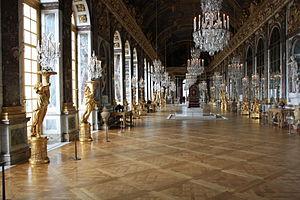
Galerie des Glaces au Château de Versailles à Versailles en France
La galerie des Glaces ou Grande Galerie est une galerie de grand apparat de style baroque située dans le château de Versailles, dont elle est l'une des pièces emblématiques. Conçue et construite de 1678 à 1684 par l'architecte Jules Hardouin-Mansart, elle était alors destinée à illustrer le pouvoir du monarque absolu Louis XIV et à éblouir ses visiteurs, par son ornementation, par sa riche iconographie composée par Charles Le Brun et par ses dimensions inédites. Longue de 73 m, large de 10,50 m, la galerie est revêtue de 357 glaces, soit 21 glaces à chacune des 17 arches faisant face à 17 fenêtres. Située au premier étage du corps central du château, elle fait face, à l'ouest, aux jardins de Versailles, dont elle achève la perspective.